Archichauliodes

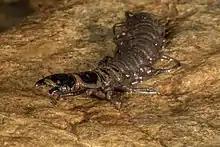
"Archichauliodes diversus"

Archichauliodes is a genus of fishflies in the family Corydalidae. There are more than 20 described species in "Archichauliodes".